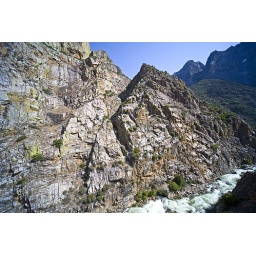
The kings river flows through the rugged walls of kings canyon in kings canyon national park, california